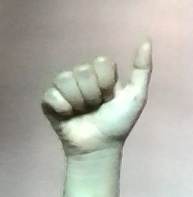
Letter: dhad